Melissa Wiklund

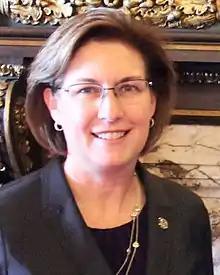

Melissa Halvorson Wiklund (born 1962) is a Minnesota politician and member of the Minnesota Senate. A member of the Minnesota Democratic–Farmer–Labor Party (DFL), she represents District 51 in the southern Twin Cities metropolitan area, which includes the cities of Bloomington and Richfield. Wiklund's legislative priorities include education, health care, and job creation.